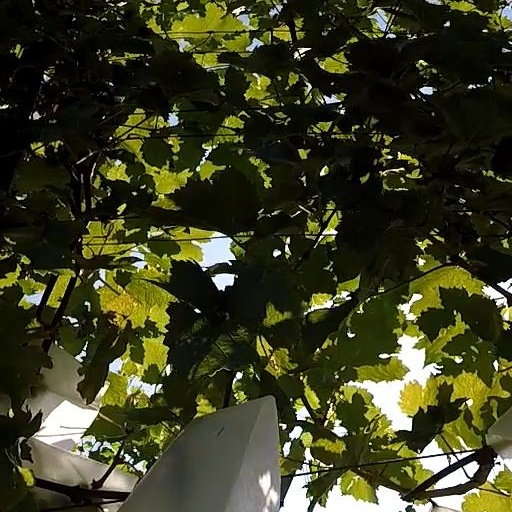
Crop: grape